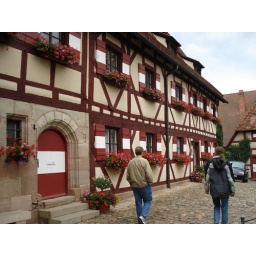
Cool building in the castle center. It's now the administrative offices